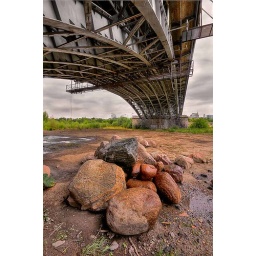
water under the bridge